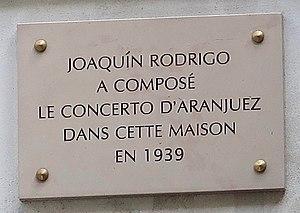
Plaque en hommage au compositeur Joaquín Rodrigo, 159 rue Saint-Jacques (Paris, 5e).
La rue Saint-Jacques est située sur la rive gauche de la Seine, dans le 5ᵉ arrondissement.
Joaquín Rodrigo, 1ᵉʳ marquis de los Jardines de Aranjuez, né le 22 novembre 1901 à Sagonte et mort le 6 juillet 1999 à Madrid, est un compositeur espagnol aveugle. Il est l'auteur de plusieurs concertos pour guitare, dont le célèbre Concerto d'Aranjuez.